Lionel Fleury

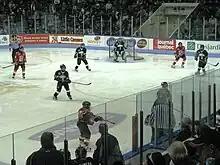
In-game hockey action at a pee-wee tournament

Fleury was elected president of the QAHA to succeed Robert Lebel in June 1955, and was the first person to live outside of Greater Montreal to hold the position.